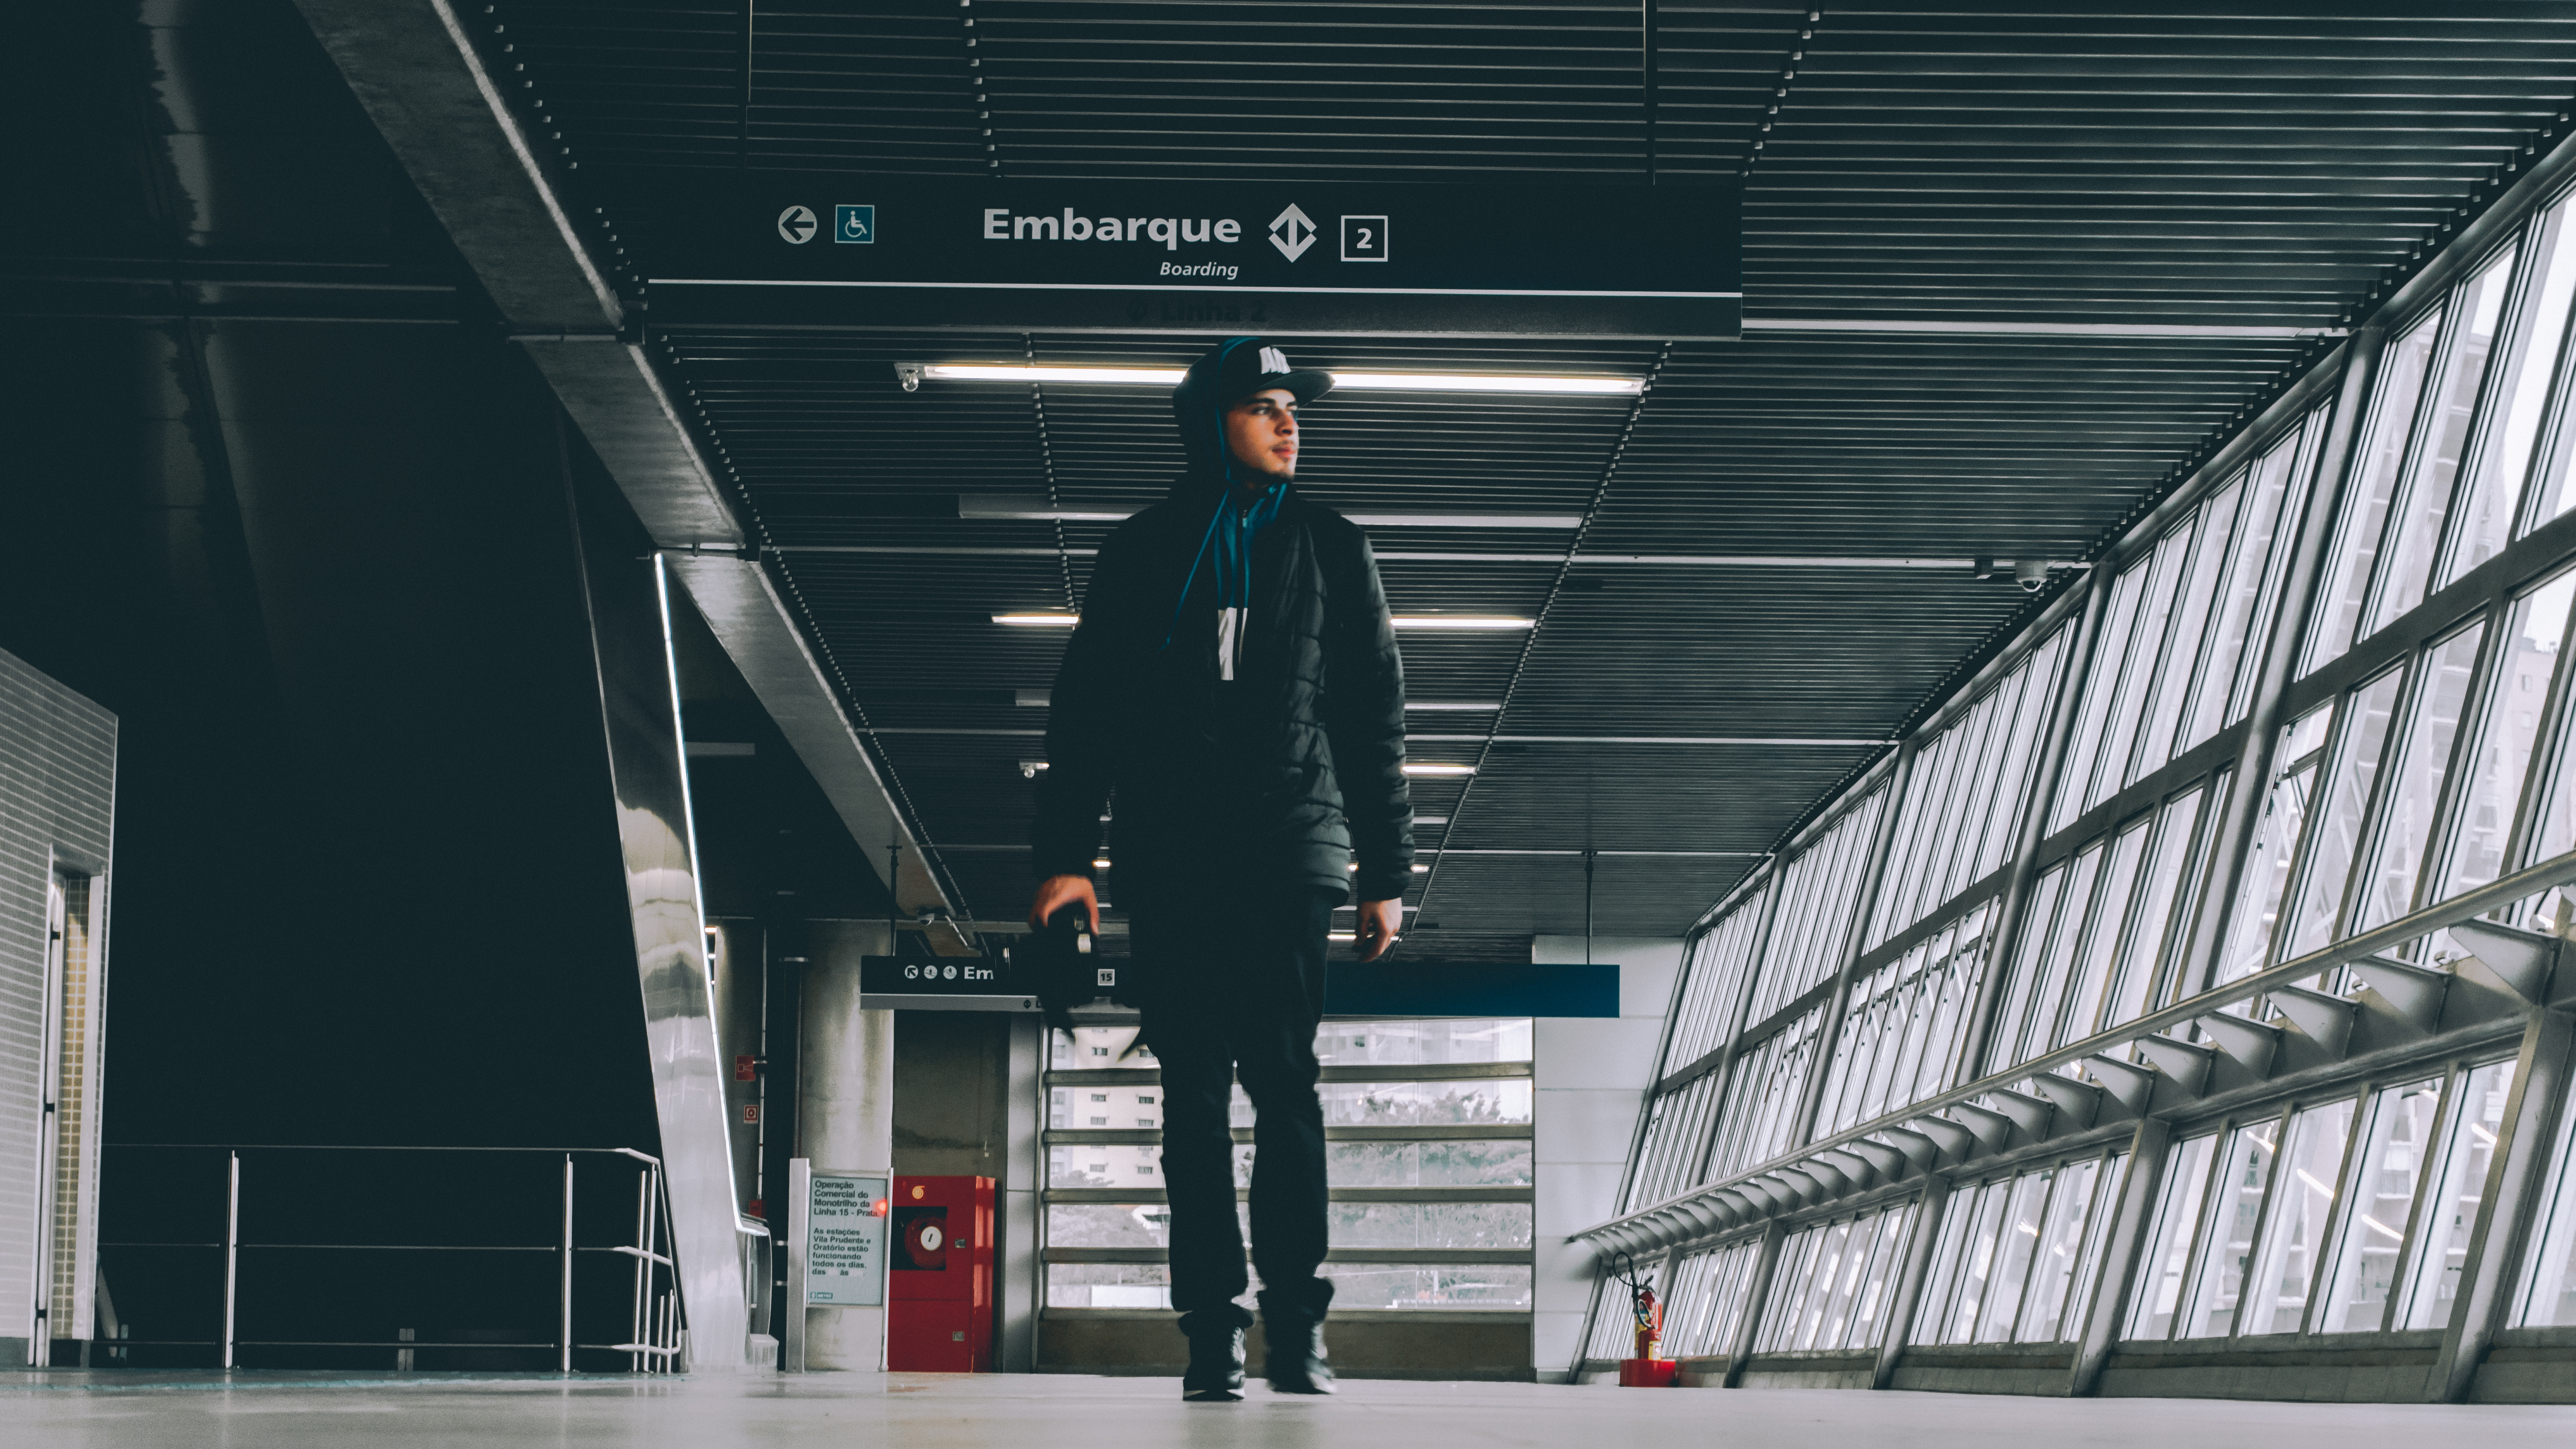
man, person, architecture, transport, model, fashion, public transport, indoors, design, windows